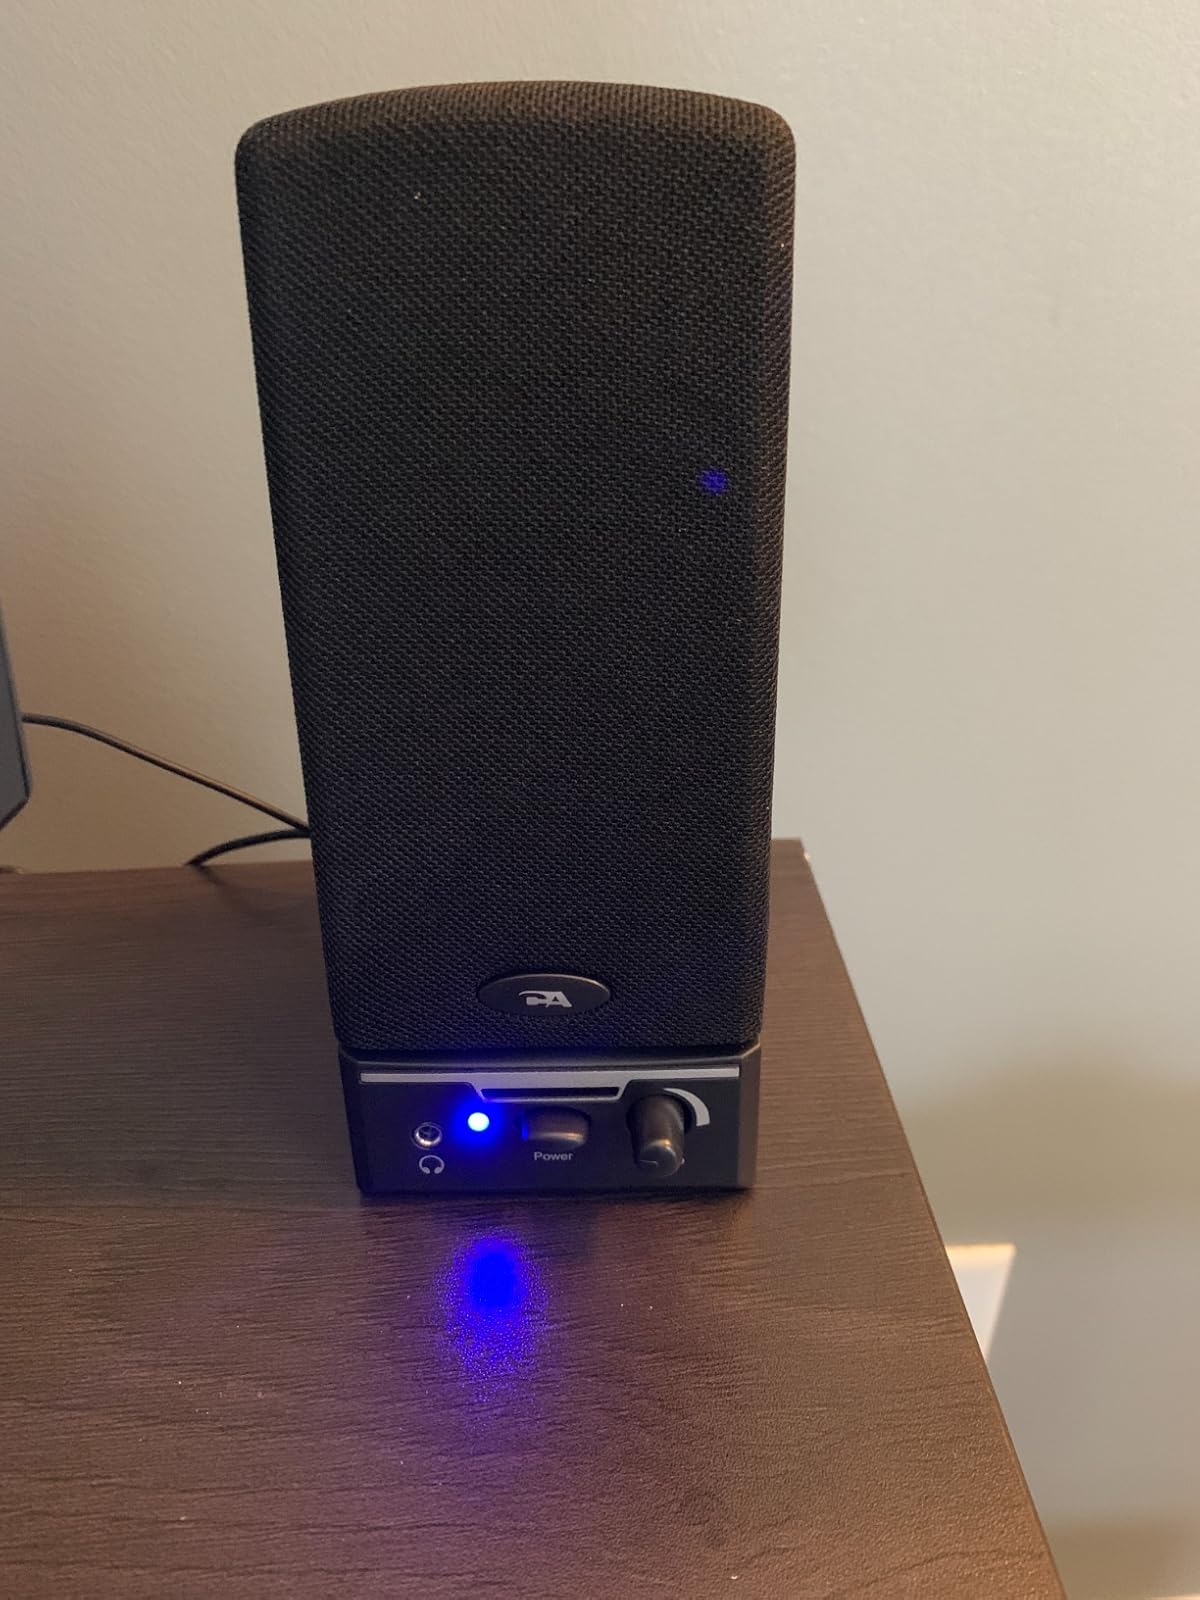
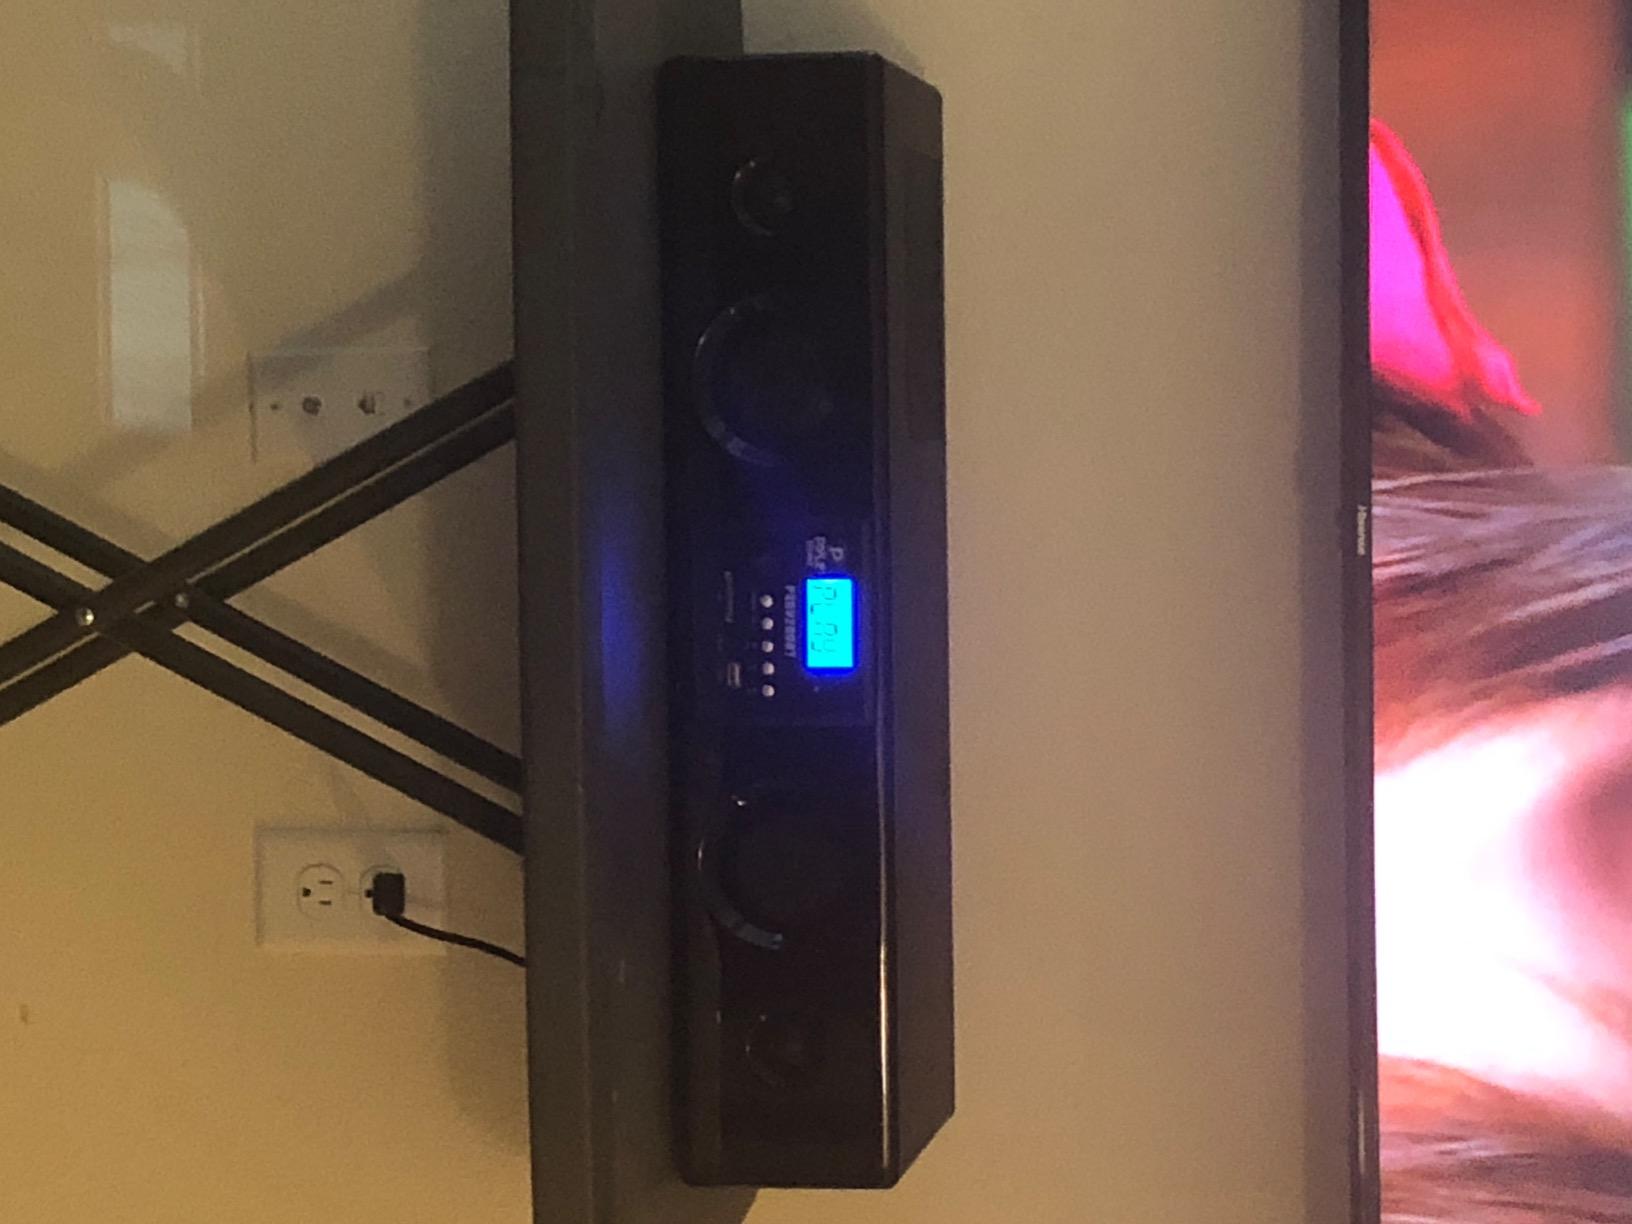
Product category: speaker
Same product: no